GoRail

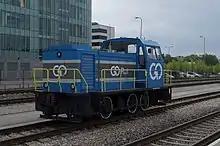
GoRail locomotive

GoRail is a rail freight operator in Estonia, and also offers related training services. Until commencing offering freight services in 2019 it was a passenger service operator, and until 2020 it operated the only direct international passenger rail services from Estonia (however it is possible to travel to Riga in Latvia by changing from Elron services to Valga onto Pasažieru vilciens services).